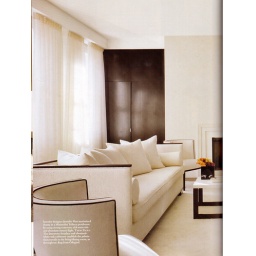
I like the dark cabinet built into the wall in the back.